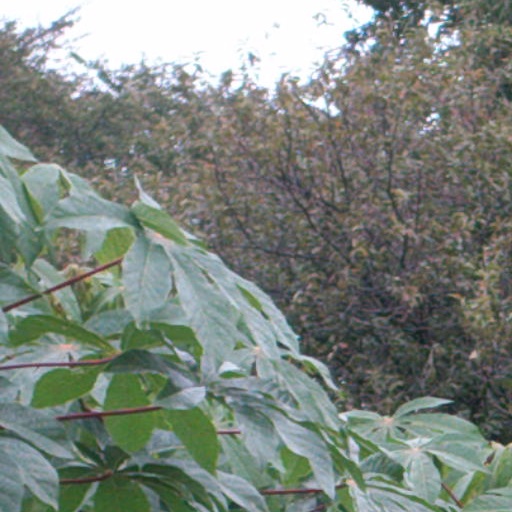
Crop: cassava